Musée dauphinois

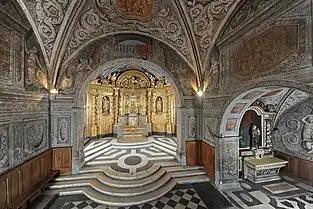

Most of the convent has been preserved, including the cloister; the choir where Visitandine nuns attended masses from behind a metal grating; and the richly decorated baroque chapel. This chapel is accessible by a long, vaulted corridor from the nuns’ choir, which was built perpendicularly to the chapel to ensure that the nuns were invisible to worshipers. The saint Jane Francis de Chantal was kneeling in front of the choir's grating on 16 December 1622 when she received the revelation of Francis de Sales’ death.